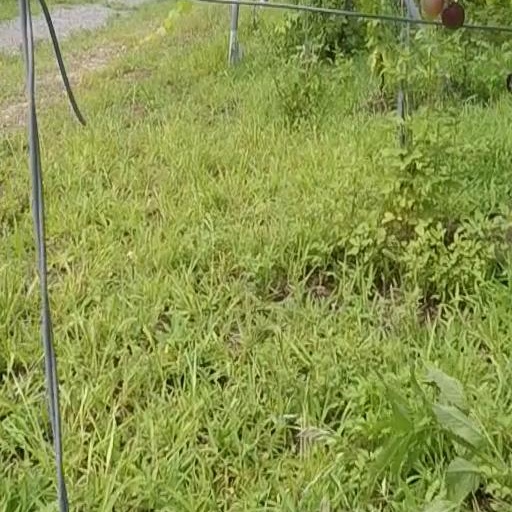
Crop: grape